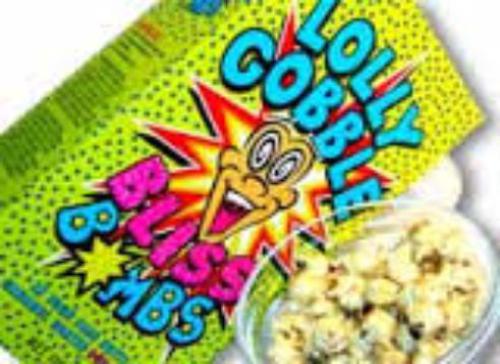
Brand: lolly gobble bliss
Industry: Food